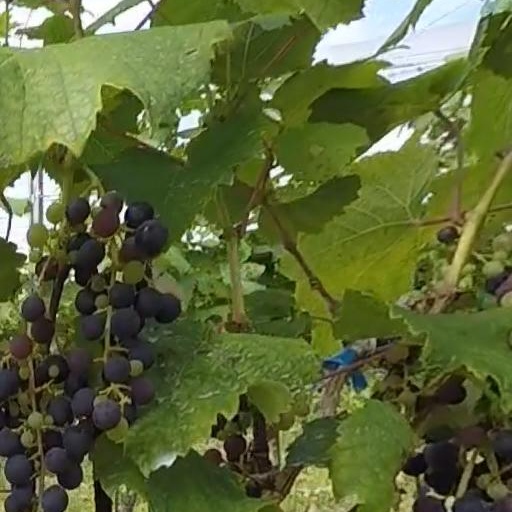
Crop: grape